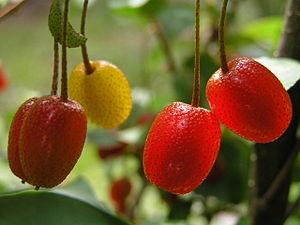
Le goumi du Japon est un arbuste de la famille des Elaeagnaceae originaire de Chine et du Japon. On le trouve également en France, dans la région Lorraine.